Danville Political Club

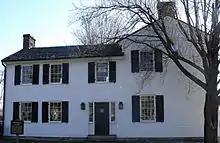
A replica of Grayson's Tavern, the meeting place of the Danville Political Club

The Danville Political Club was a debating society based in Danville, Kentucky from 1786 to 1790.